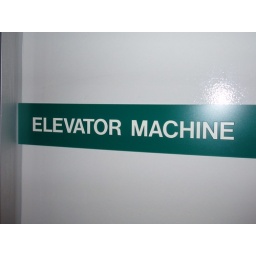
sign on the door next to the elevator in the parking garage